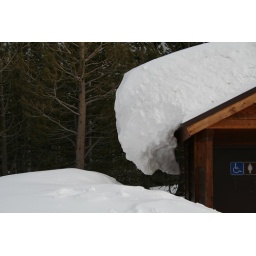
If you do slam the door make certain your girl friend or wife is under the right spot.